George Leith Roupell

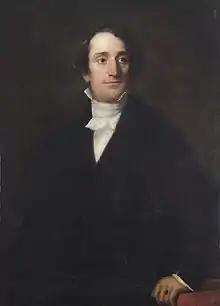
George Leith Roupell

The eldest son of George Boon Roupell of Chartham Park, Sussex, and his wife Frances, daughter of Robert M'Culloch of Charlton, Kent, a master in chancery, he was born on 18 September 1797; the family name was originally Rüpell, from Hesse-Cassel. He was sent to Charles Burney's school at Greenwich, and, having obtained a Tancred studentship in medicine, entered Gonville and Caius College, Cambridge, in 1815. He took no degree in arts, but graduated M.B. in 1820.